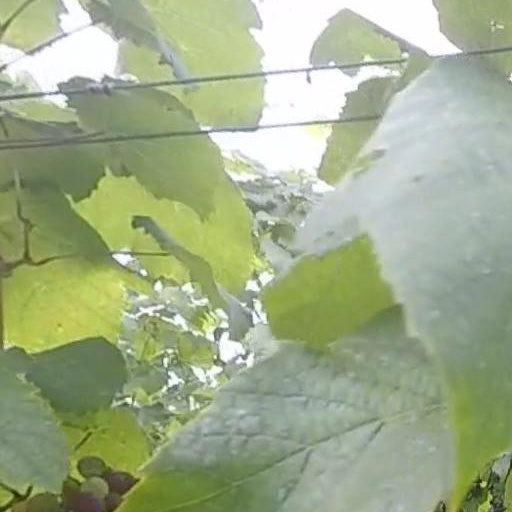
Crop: grape